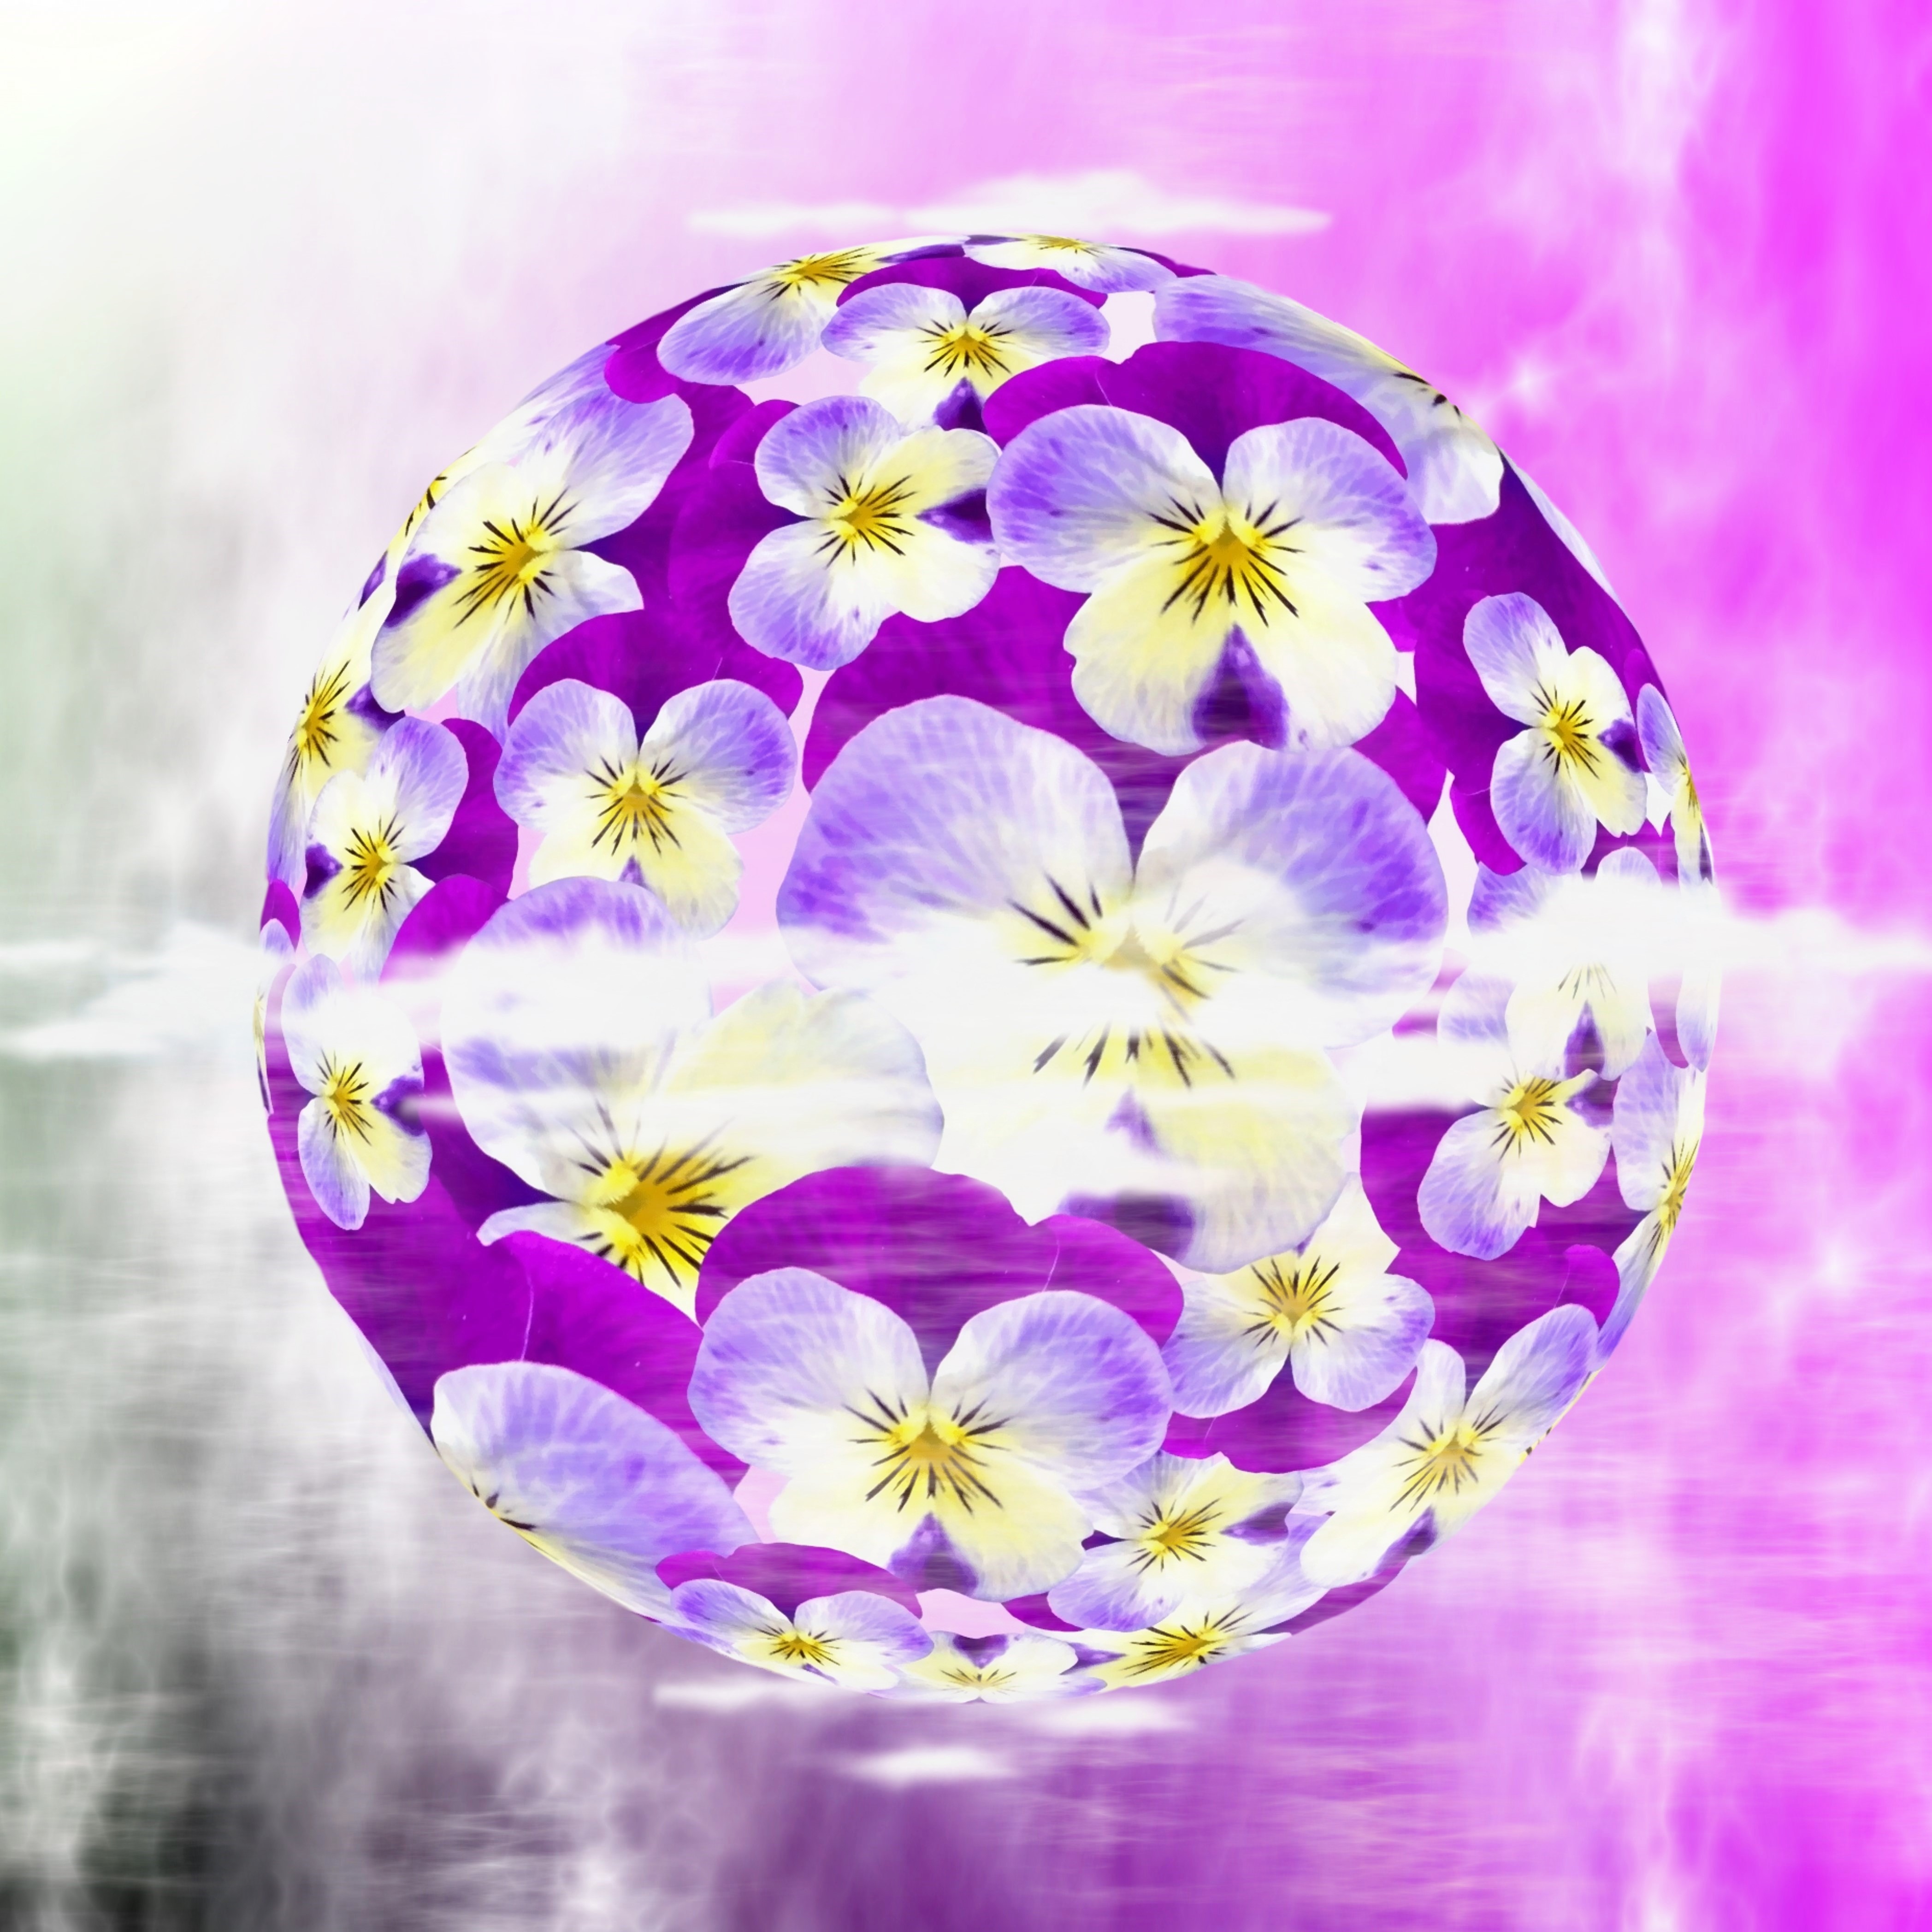
plant, sky, flower, purple, petal, space, blue, flora, circle, globe, world, universe, violet, collage, planet, shape, viola, global, pansy, flowering plant, easter egg, blue planet, blue planet graphics